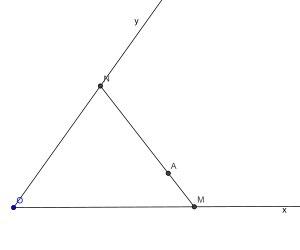
En géométrie plane, la droite de Philon est le plus court segment joignant deux demi-droites données et et passant par un point A donné. Cette droite porte le nom du mathématicien mécanicien Philon de Byzance qui l'aurait mise en place pour résoudre le problème de la duplication du cube.